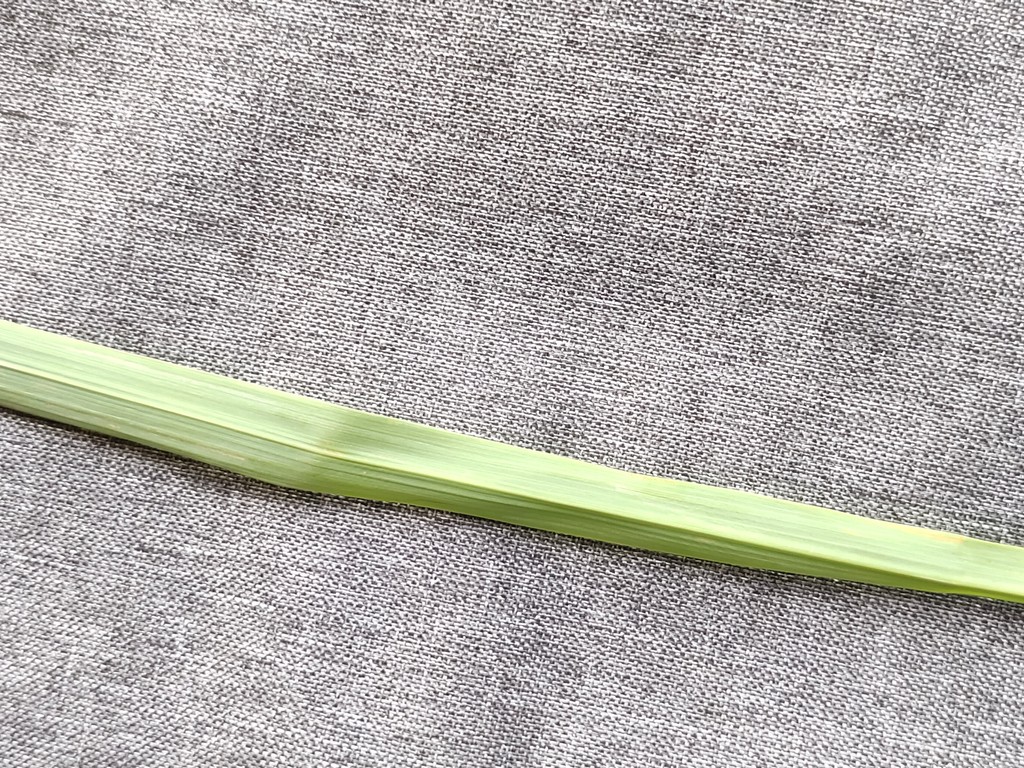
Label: Healthy